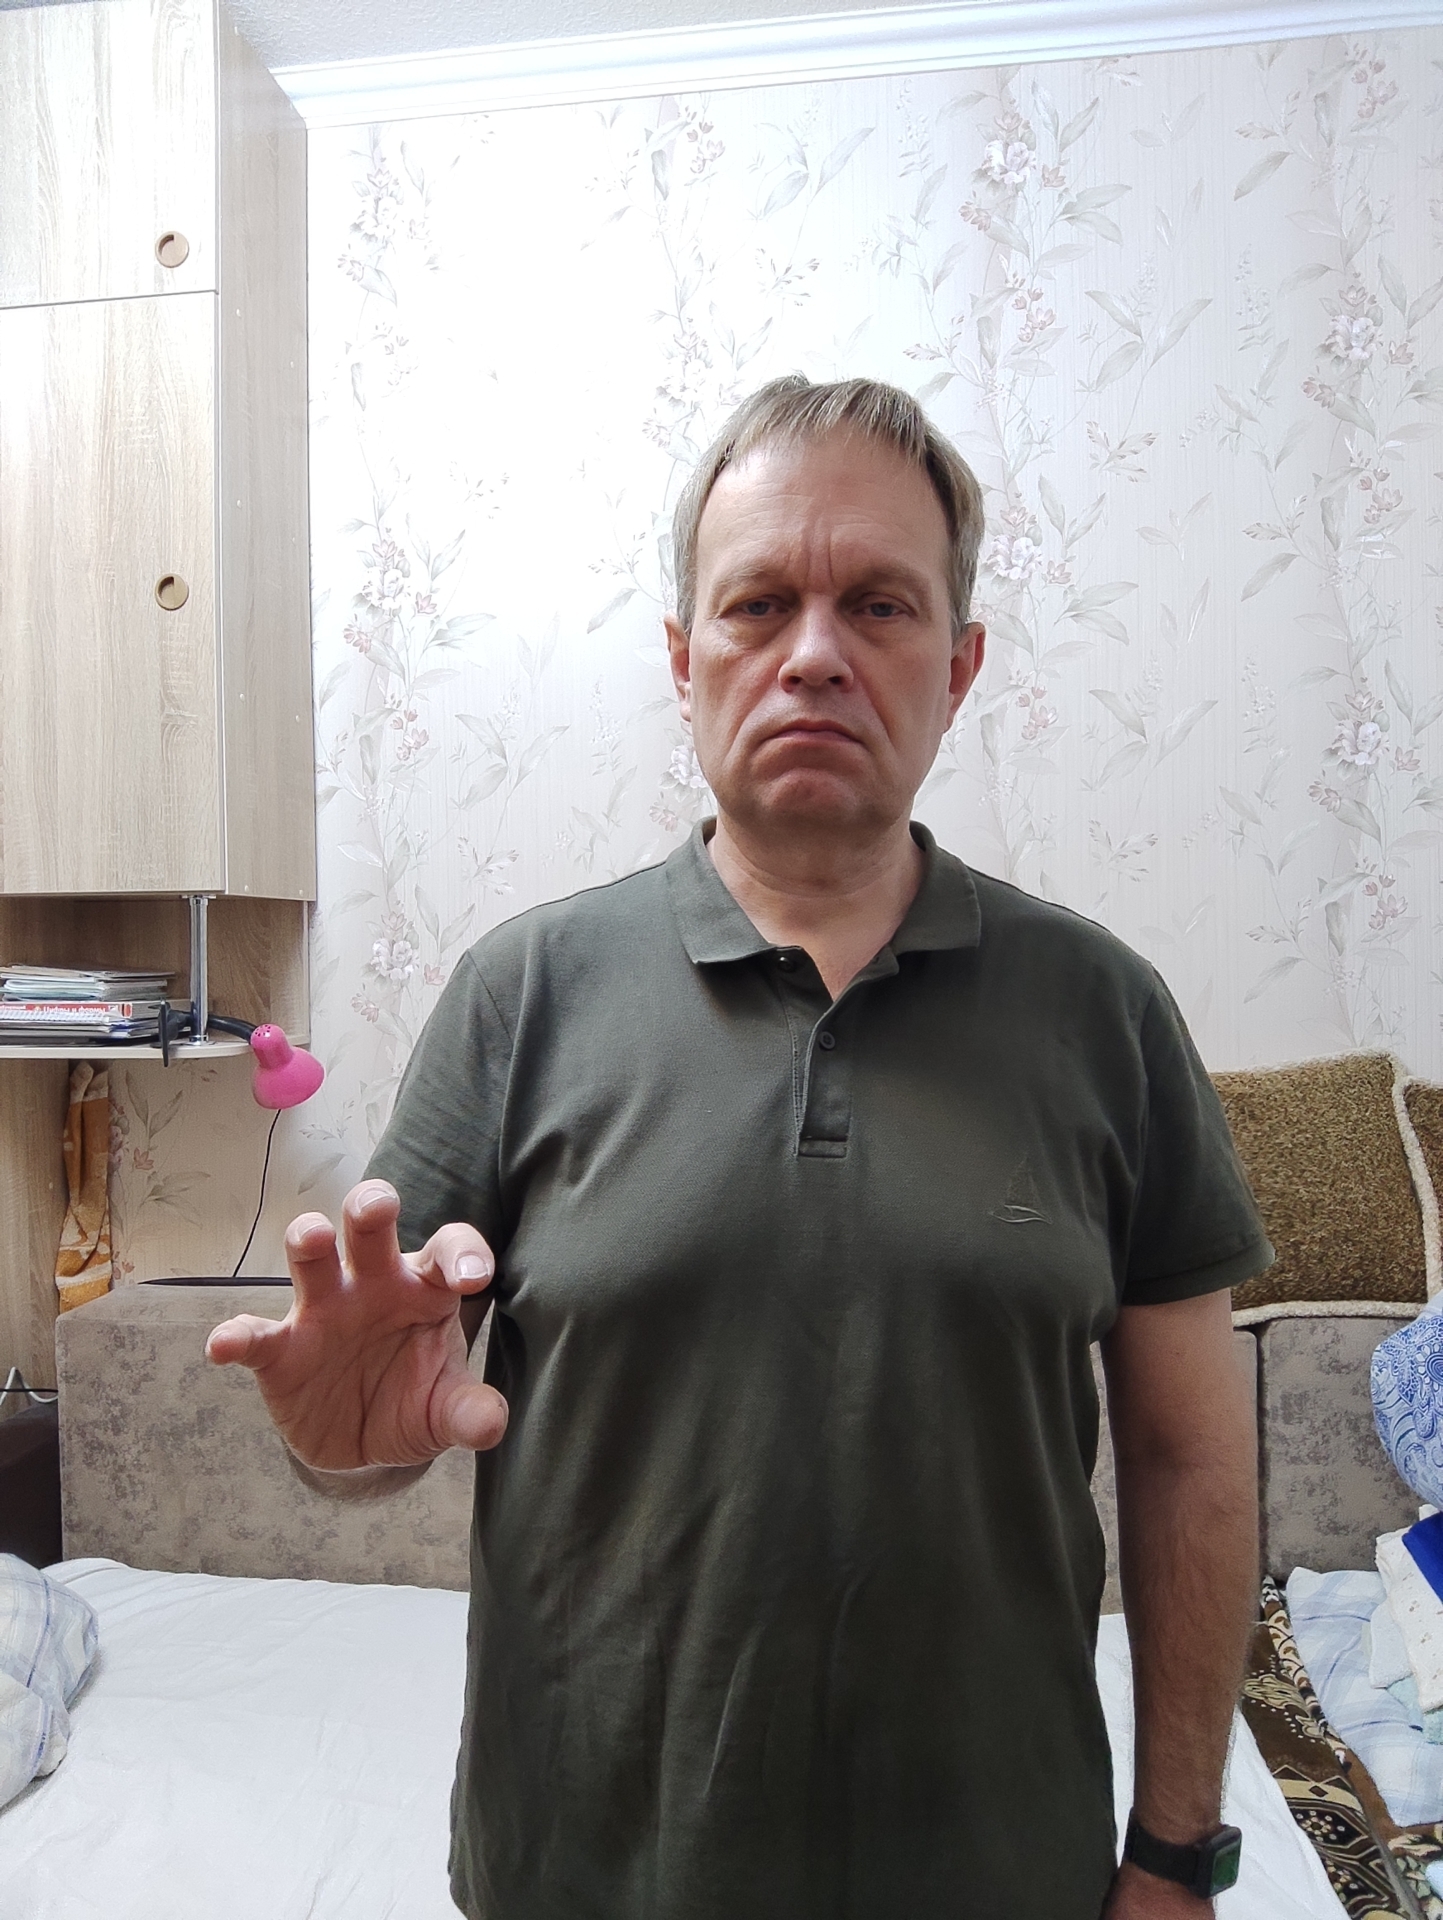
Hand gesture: grabbing